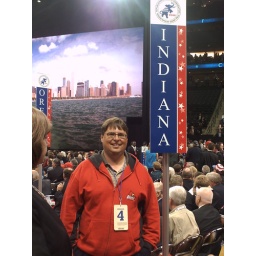
Doug Bennett by his adopted home state's sign on the floor of the RNC.